Marguerite Bervoets

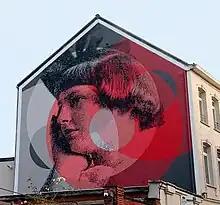
'Resistance' is a free street art work by Portuguese artist Daniel Eime as a tribute to Marguerite Bervoets.

After a few months of incarceration in Mons, Bervoets and Detournay were deported to Germany for their fates to be decided by the Volksgericht (People's Court) of Leer. Bervoets' trial was held on the same day as that of resistance fighter Fernande Volral. Both Bervoets and Volral were sentenced to death, and Detournay to 8 years of forced labour.